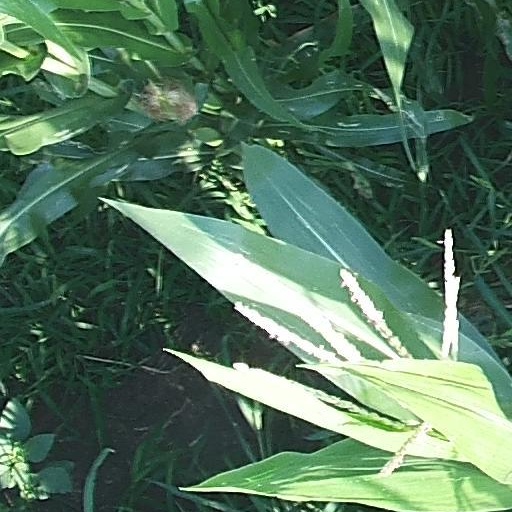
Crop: maize; corn